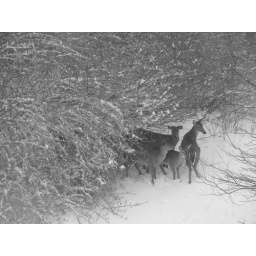
the deer gathered by the building by my house in the snow